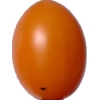
Label: tomato_cherry_orange